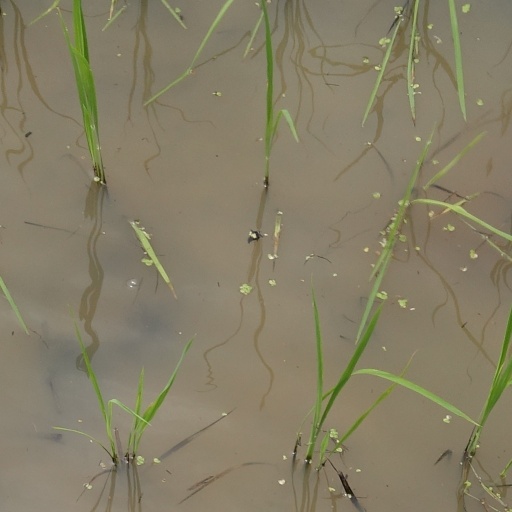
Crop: rice